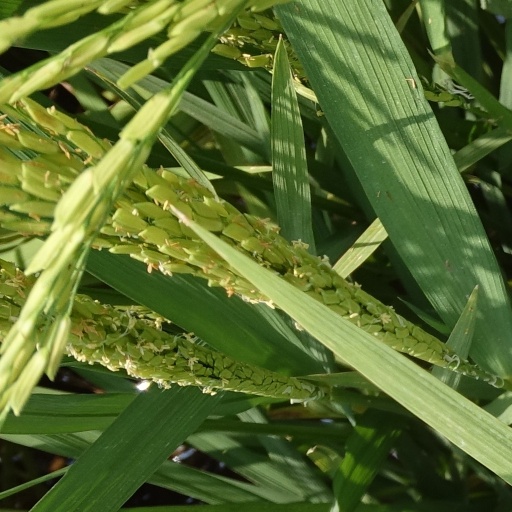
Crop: rice